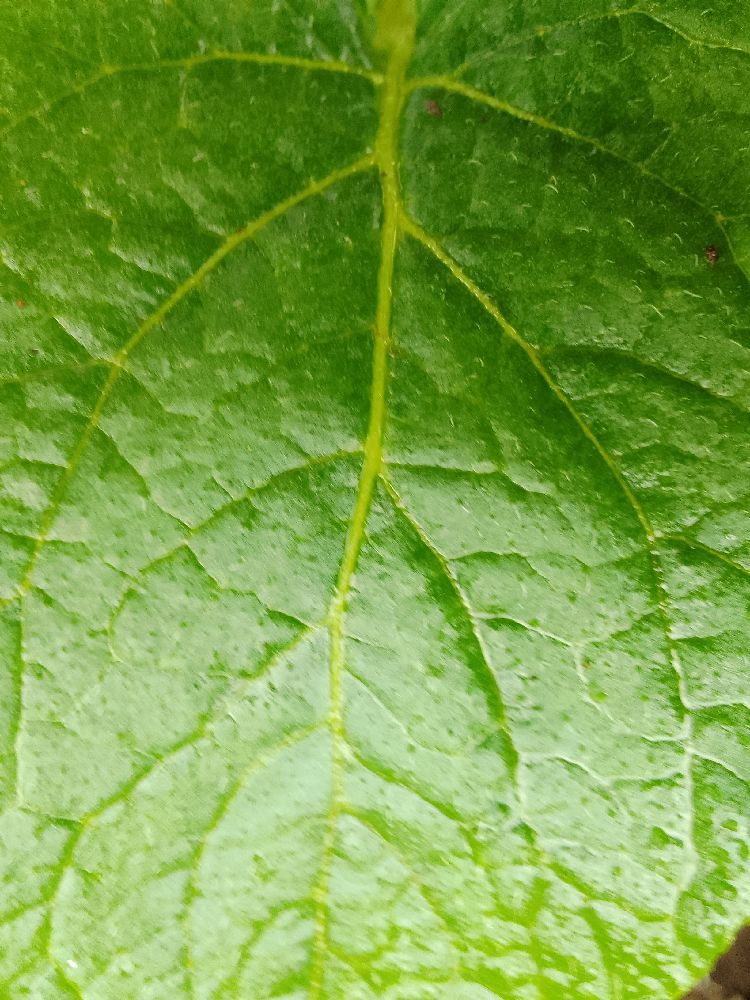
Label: Healthy